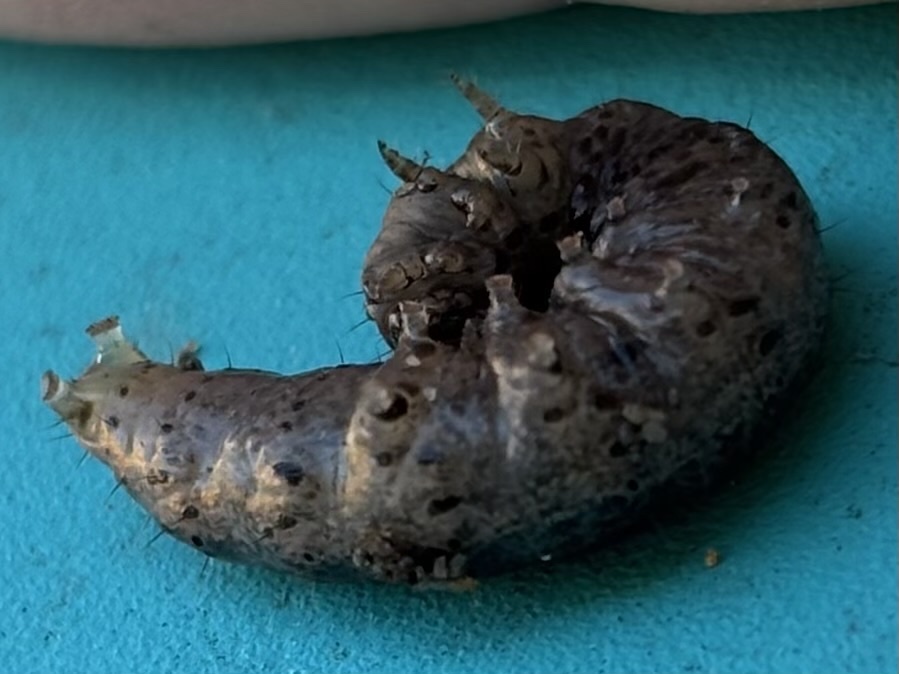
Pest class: cutworms